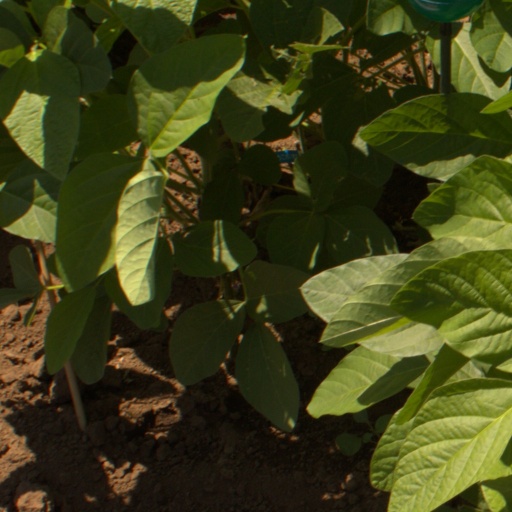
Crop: soybean